North American Bus Industries

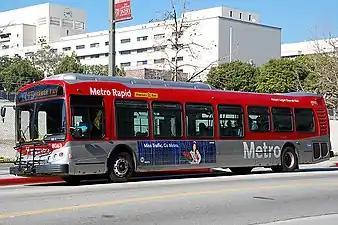
LA Metro NABI 45C-LFW "CompoBus"; the weight savings of the composite body meant this 45-foot bus weighed approximately the same as a conventional metal-bodied 40-foot bus.

In late 2007, NABI began re-commissioning its CompoBus production plant in Kaposvar, simultaneously shifting certain assembly operations to Anniston and thus rendering the CompoBus compliant with Buy America requirements. CompoBus deliveries resumed in 2008 without the need for further waivers from the FTA. Los Angeles County Metro placed the first order for revived CompoBus production in July 2008.